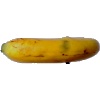
Label: Banana Lady Finger 1